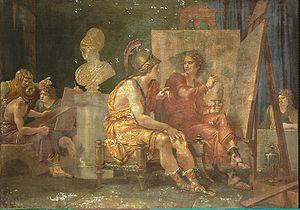
Giuseppe Cades est un peintre, un dessinateur, un sculpteur et un graveur italien de la seconde moitié du XVIIIᵉ siècle. Il jouit d'un grand succès en tant que dessinateur et décorateur, malgré une carrière assez brève, et reste l'une des grandes figures de la peinture romaine de la fin du XVIIIᵉ siècle. Giuseppe Cades illustre le passage du baroque tardif au néo-classicisme et peut même être perçu comme un précurseur du romantisme historiciste.